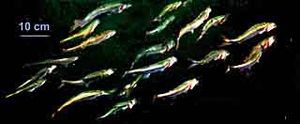
Sild
Stime af sild.